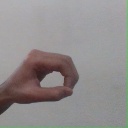
अक्षर: औ